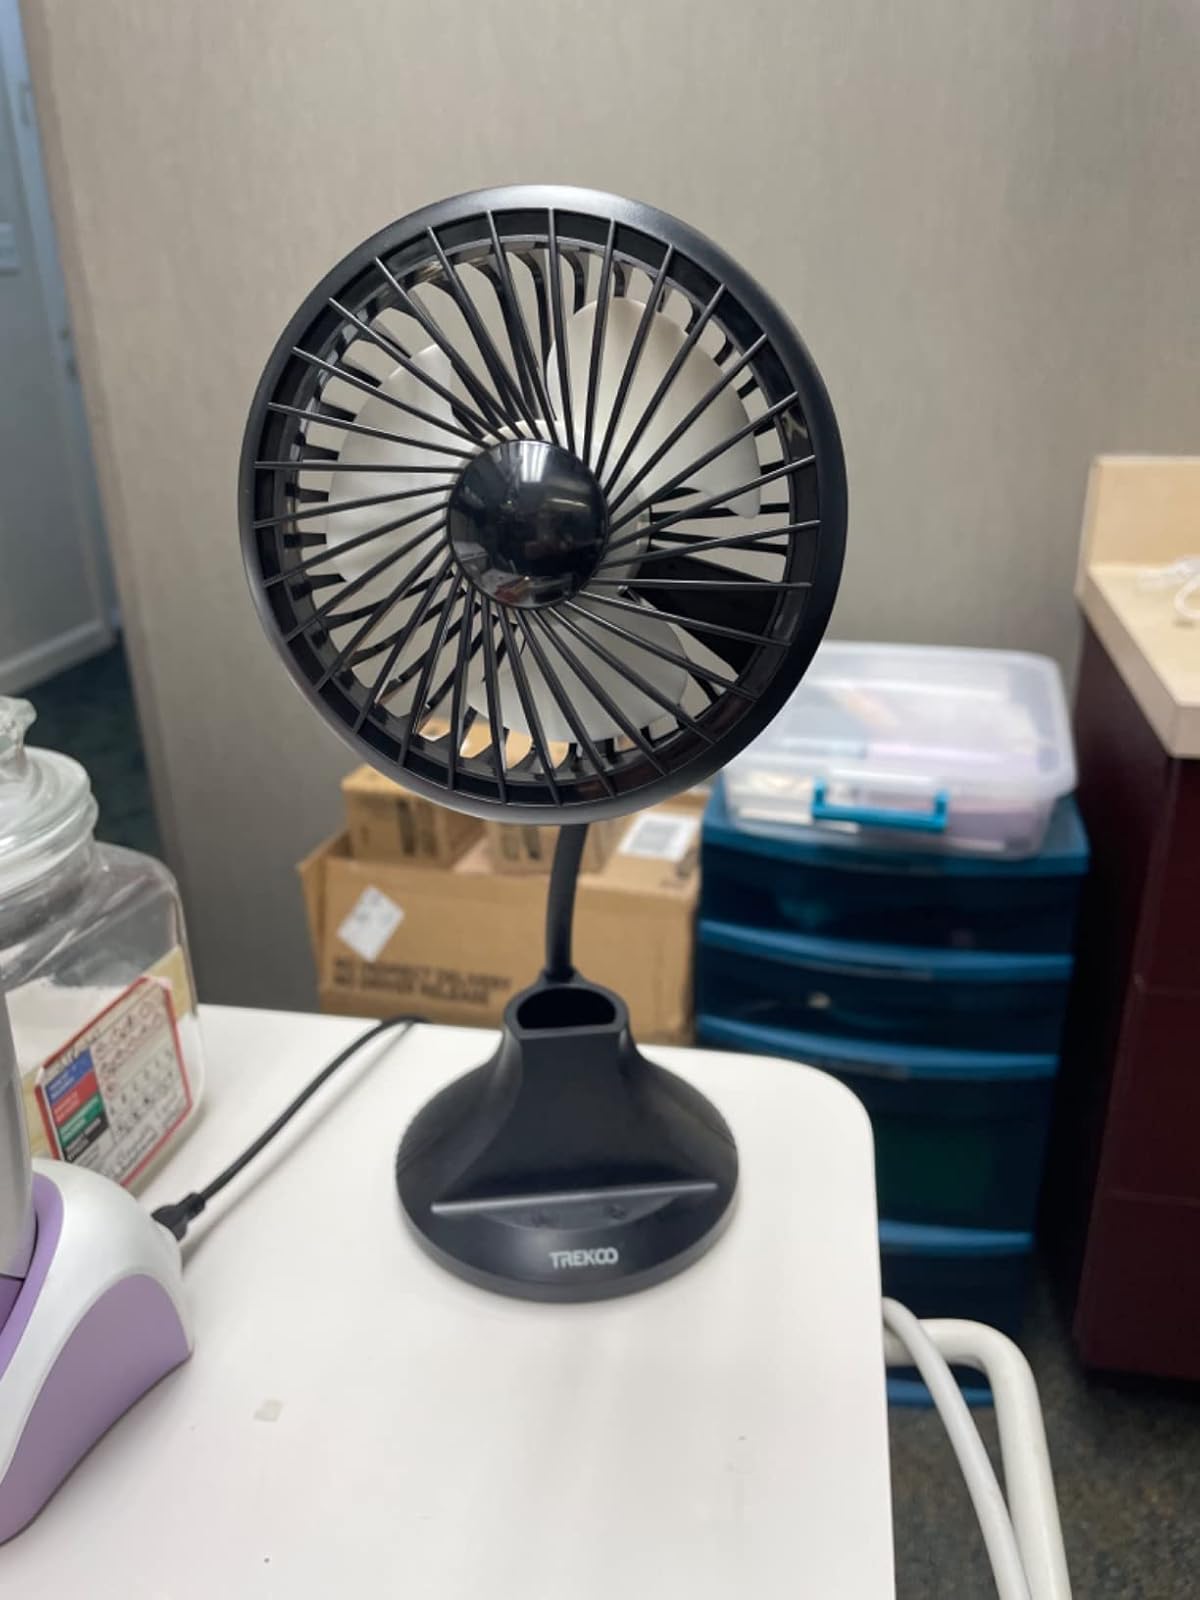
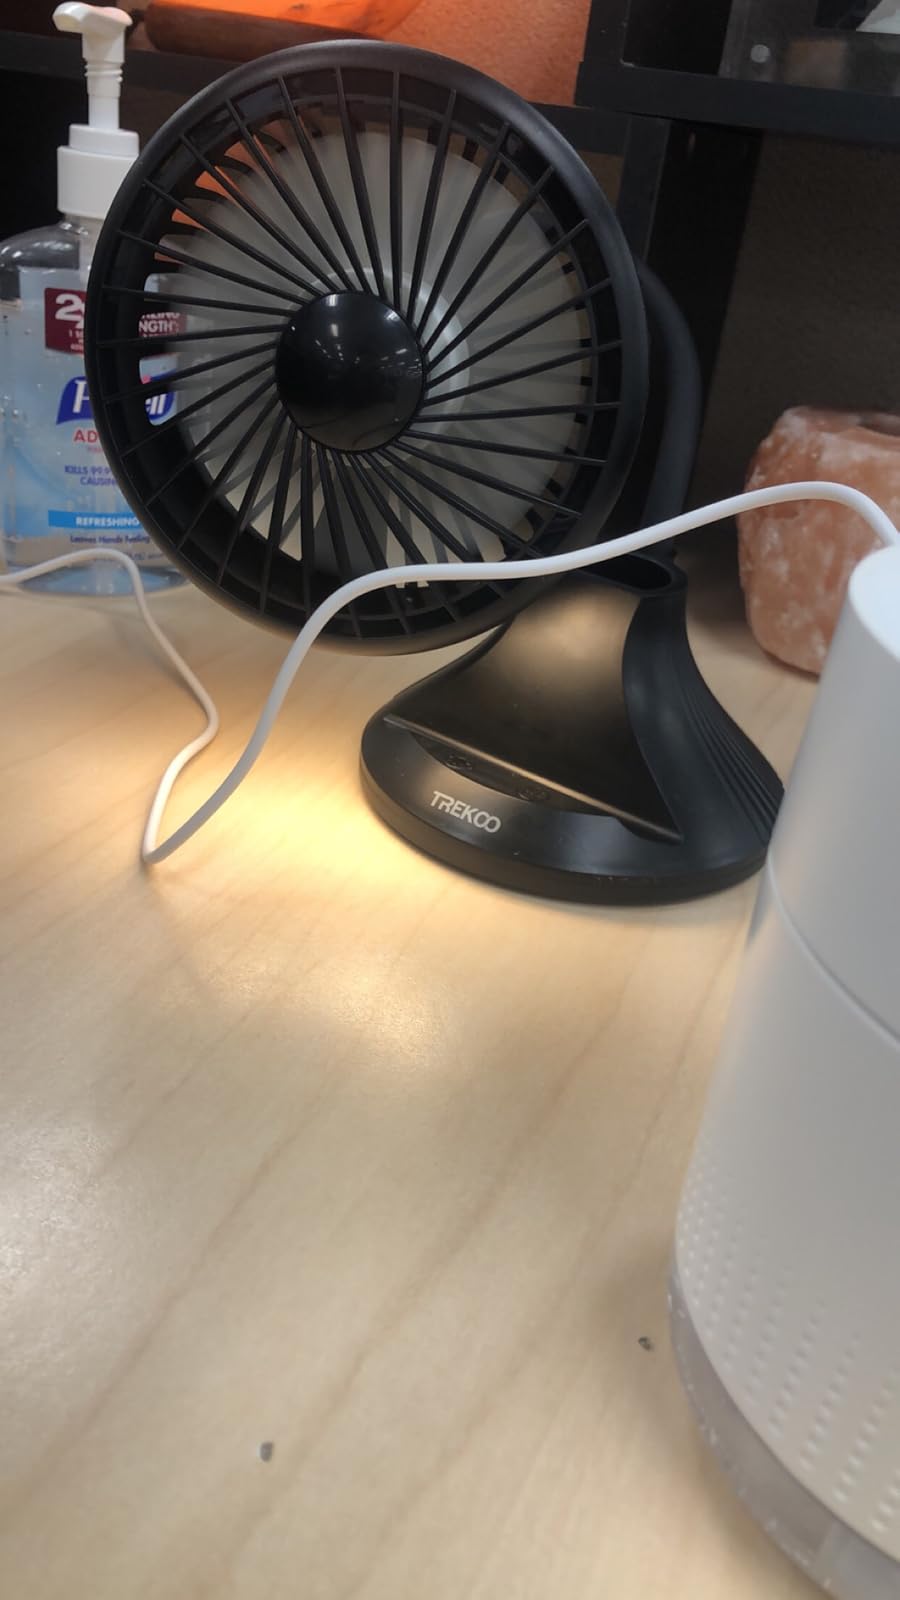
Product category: fan
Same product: yes